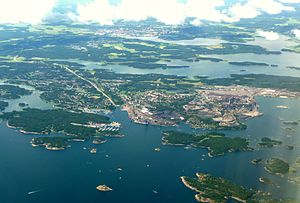
Oxelösund
Oxelösund er en by i Södermanlands län i landskapet Södermanland i Sverige. Den er administrationsby i Oxelösunds kommune og har 10.870 indbyggere.